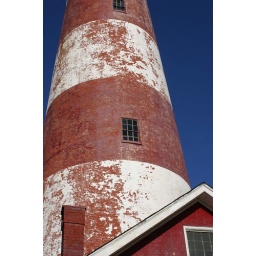
Assateague Lighstations's massive and colorful tower on a Saturday afternoon in Decemember